Spread of Islam

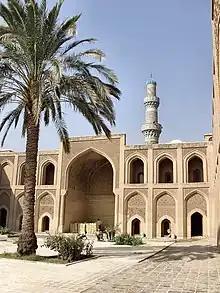
The Abbasids are known to have founded some of the world's earliest educational institutions, such as the House of Wisdom.

The Abbasids replaced the expanding empire and "tribal politics" of "the tight-knit Arabian elite with cosmopolitan culture and disciplines of Islamic science, philosophy, theology, law and mysticism became more widespread, and the gradual conversions of the empire's populations occurred. Significant conversions also occurred beyond the extent of the empire such as that of the Turkic tribes in Central Asia and peoples living in regions south of the Sahara and north of the Sahel in Africa through contact with Muslim traders active in the area and Sufi orders. In Africa, Islam spread along three routes, across the Sahara and Sahel via trading towns such as Timbuktu, up the Nile Valley through the Sudan up to Uganda and across the Red Sea and down East Africa through settlements such as Mombasa and Zanzibar. The initial conversions were of a flexible nature.